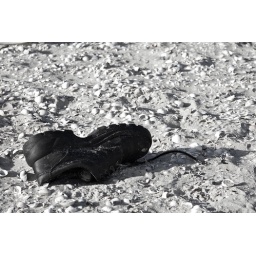
wet lost shoe in sparkling white sand